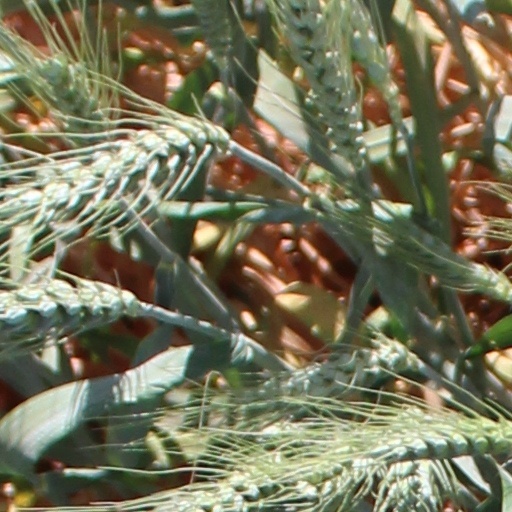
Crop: wheat